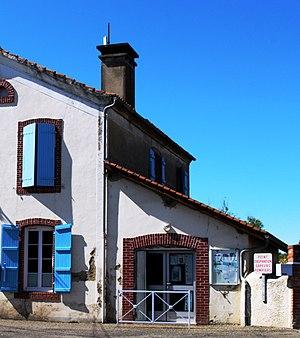
Salle des fêtes de Gensac (Hautes-Pyrénées)
Gensac est une commune française située dans le département des Hautes-Pyrénées, en région Occitanie.